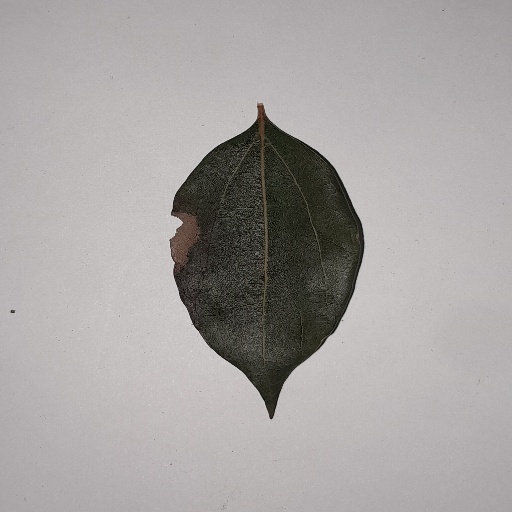
Species: Camphor
Leaf condition: Bacterial Spot